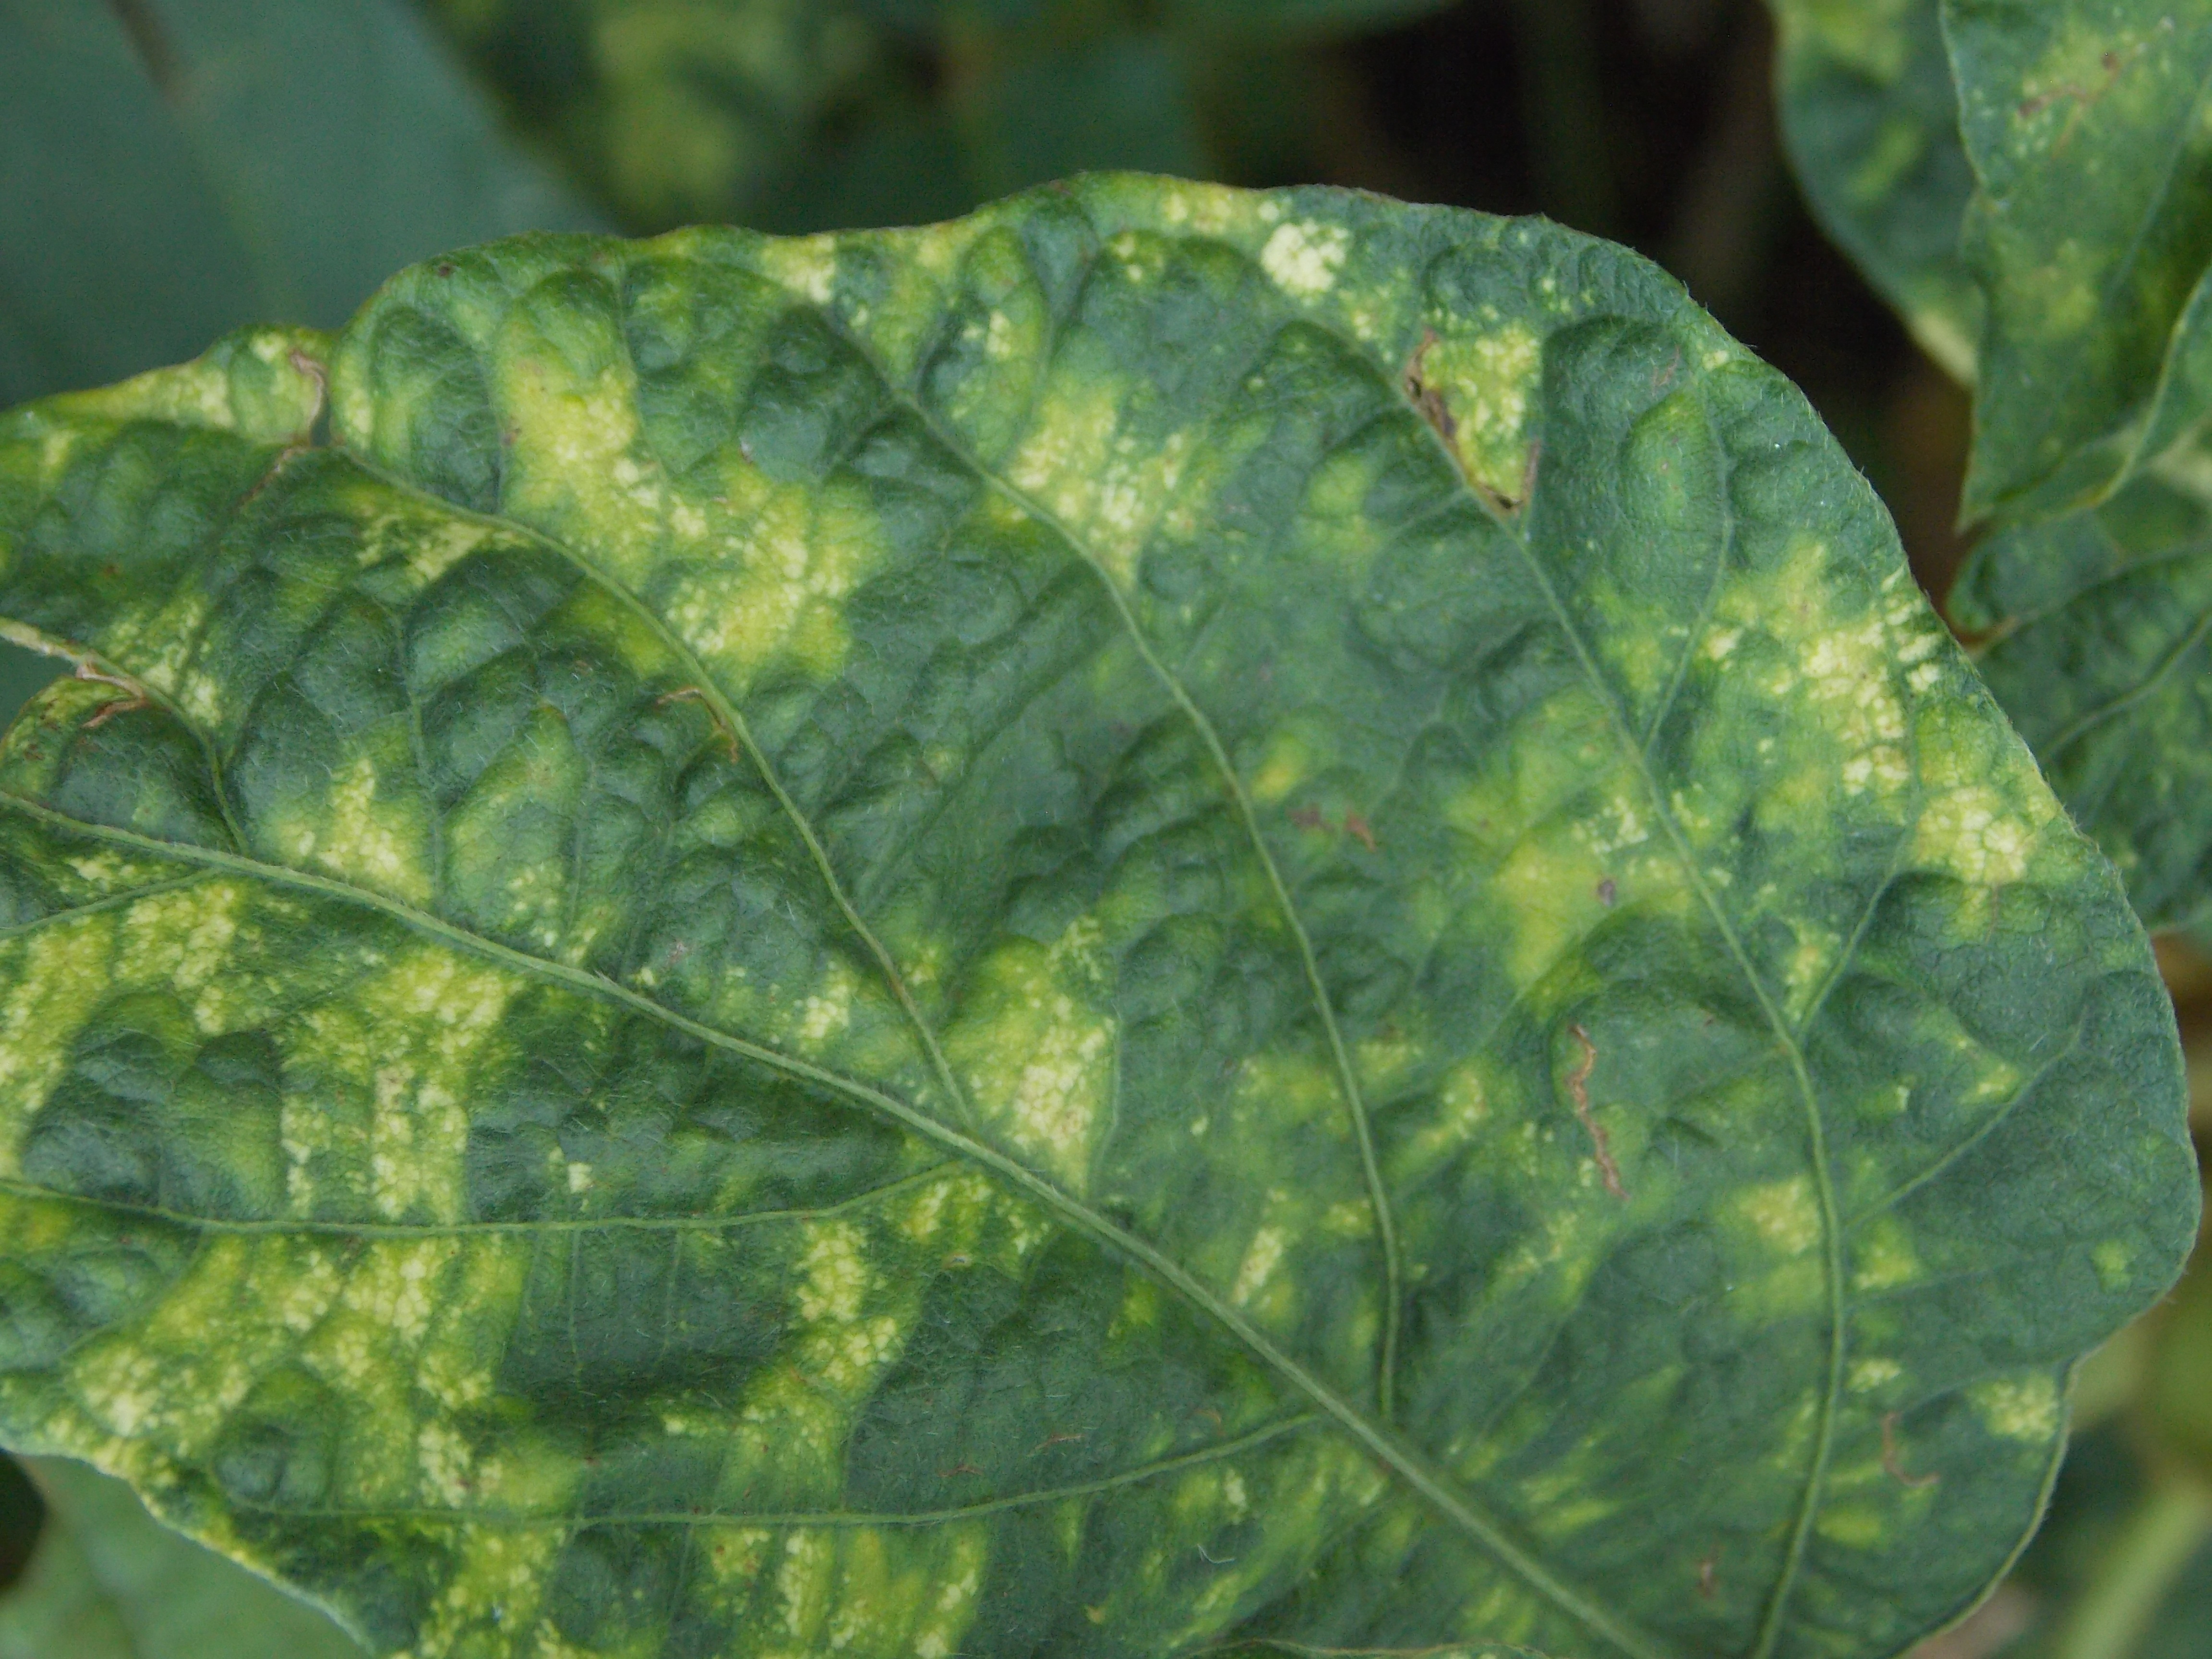
Label: Disease